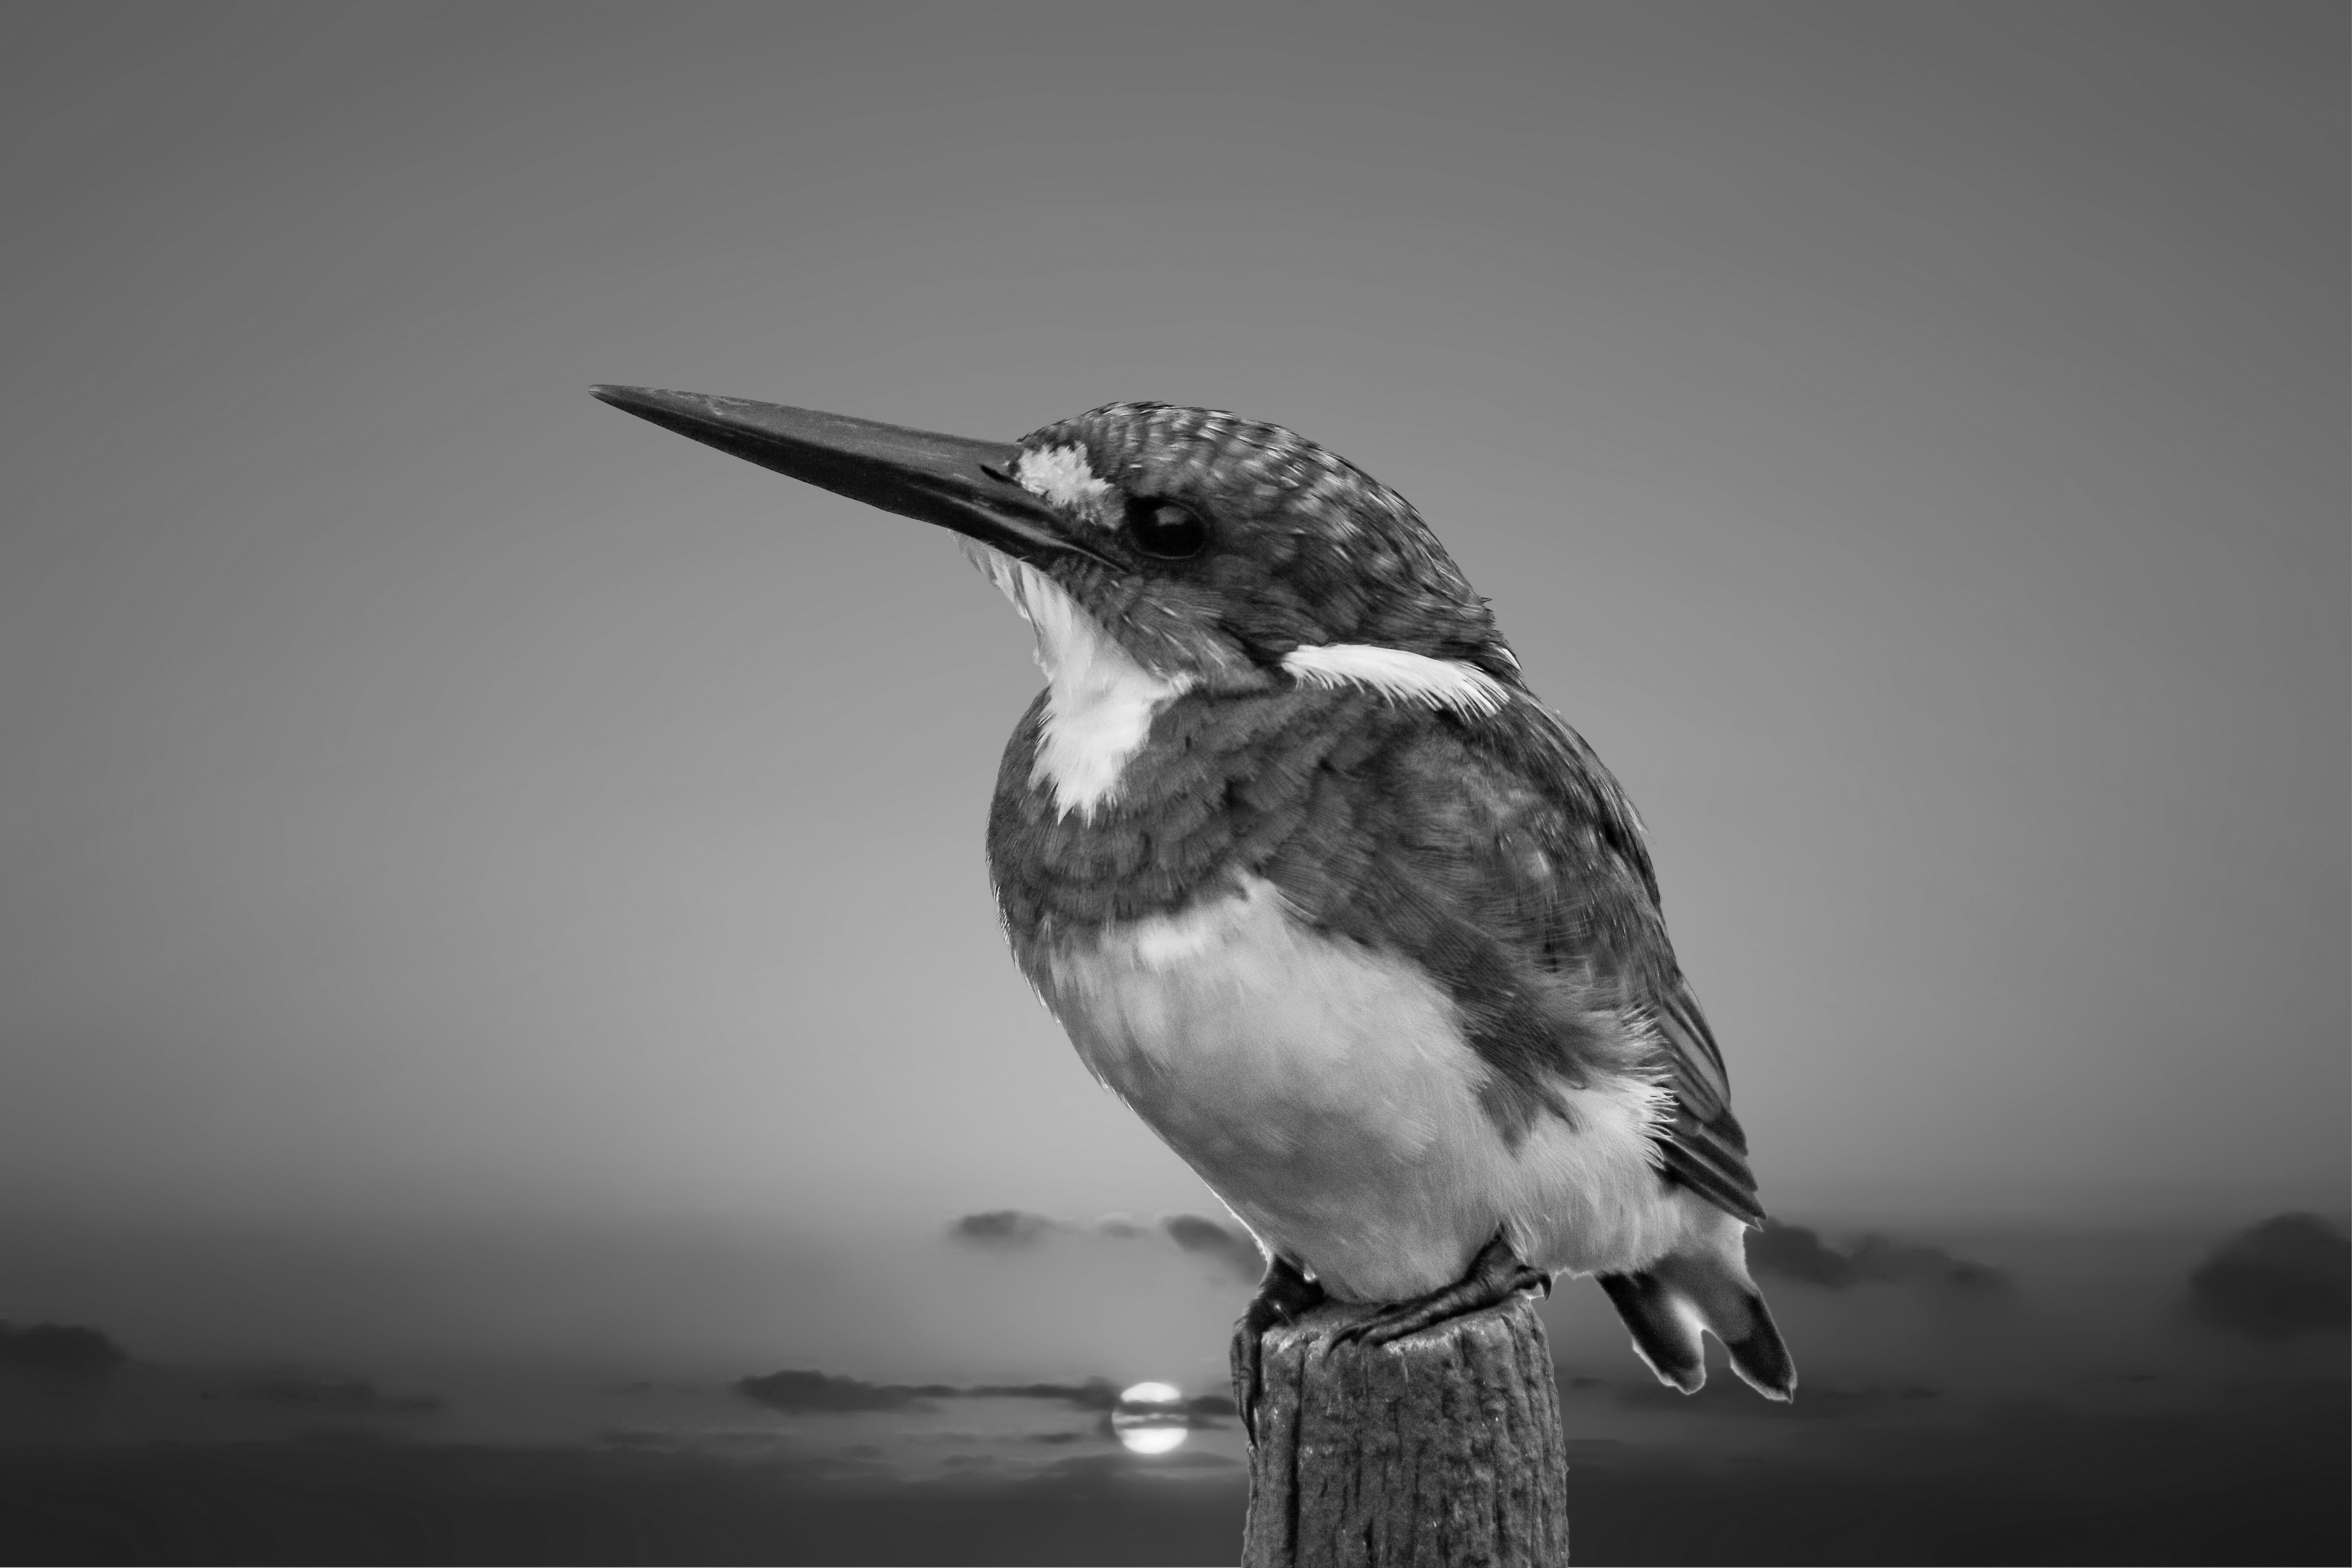
Beautiful  kingfisher.
A black and white photo of a kingfisher resting on a tree branch. behind it, the sky is full of clouds with the sun setting in the distance.
Close up side view ,The photo is taken closely from the side showing the bird’s profile with detailed texture and focus on the background sky. in a color palette of black, white, and grey tones. the overall mood is peaceful and reflective.
Labels: Animal, Beak, Bird, Jay, Bee Eater, Hummingbird, Waterfowl, Kingfishers, sky, branch, the sun
Camera: Canon Canon EOS 7D Mark II
Lens: TAMRON SP 150-600mm F/5-6.3 Di VC USD G2 A022
Aperture: F8
Exposure: 1/800 sec
ISO: 1250
Focal length: 600.0 mm